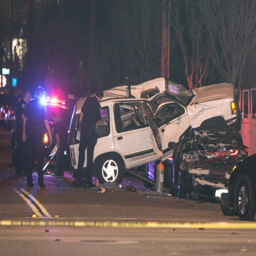
a man was severely injured in a-car crash .